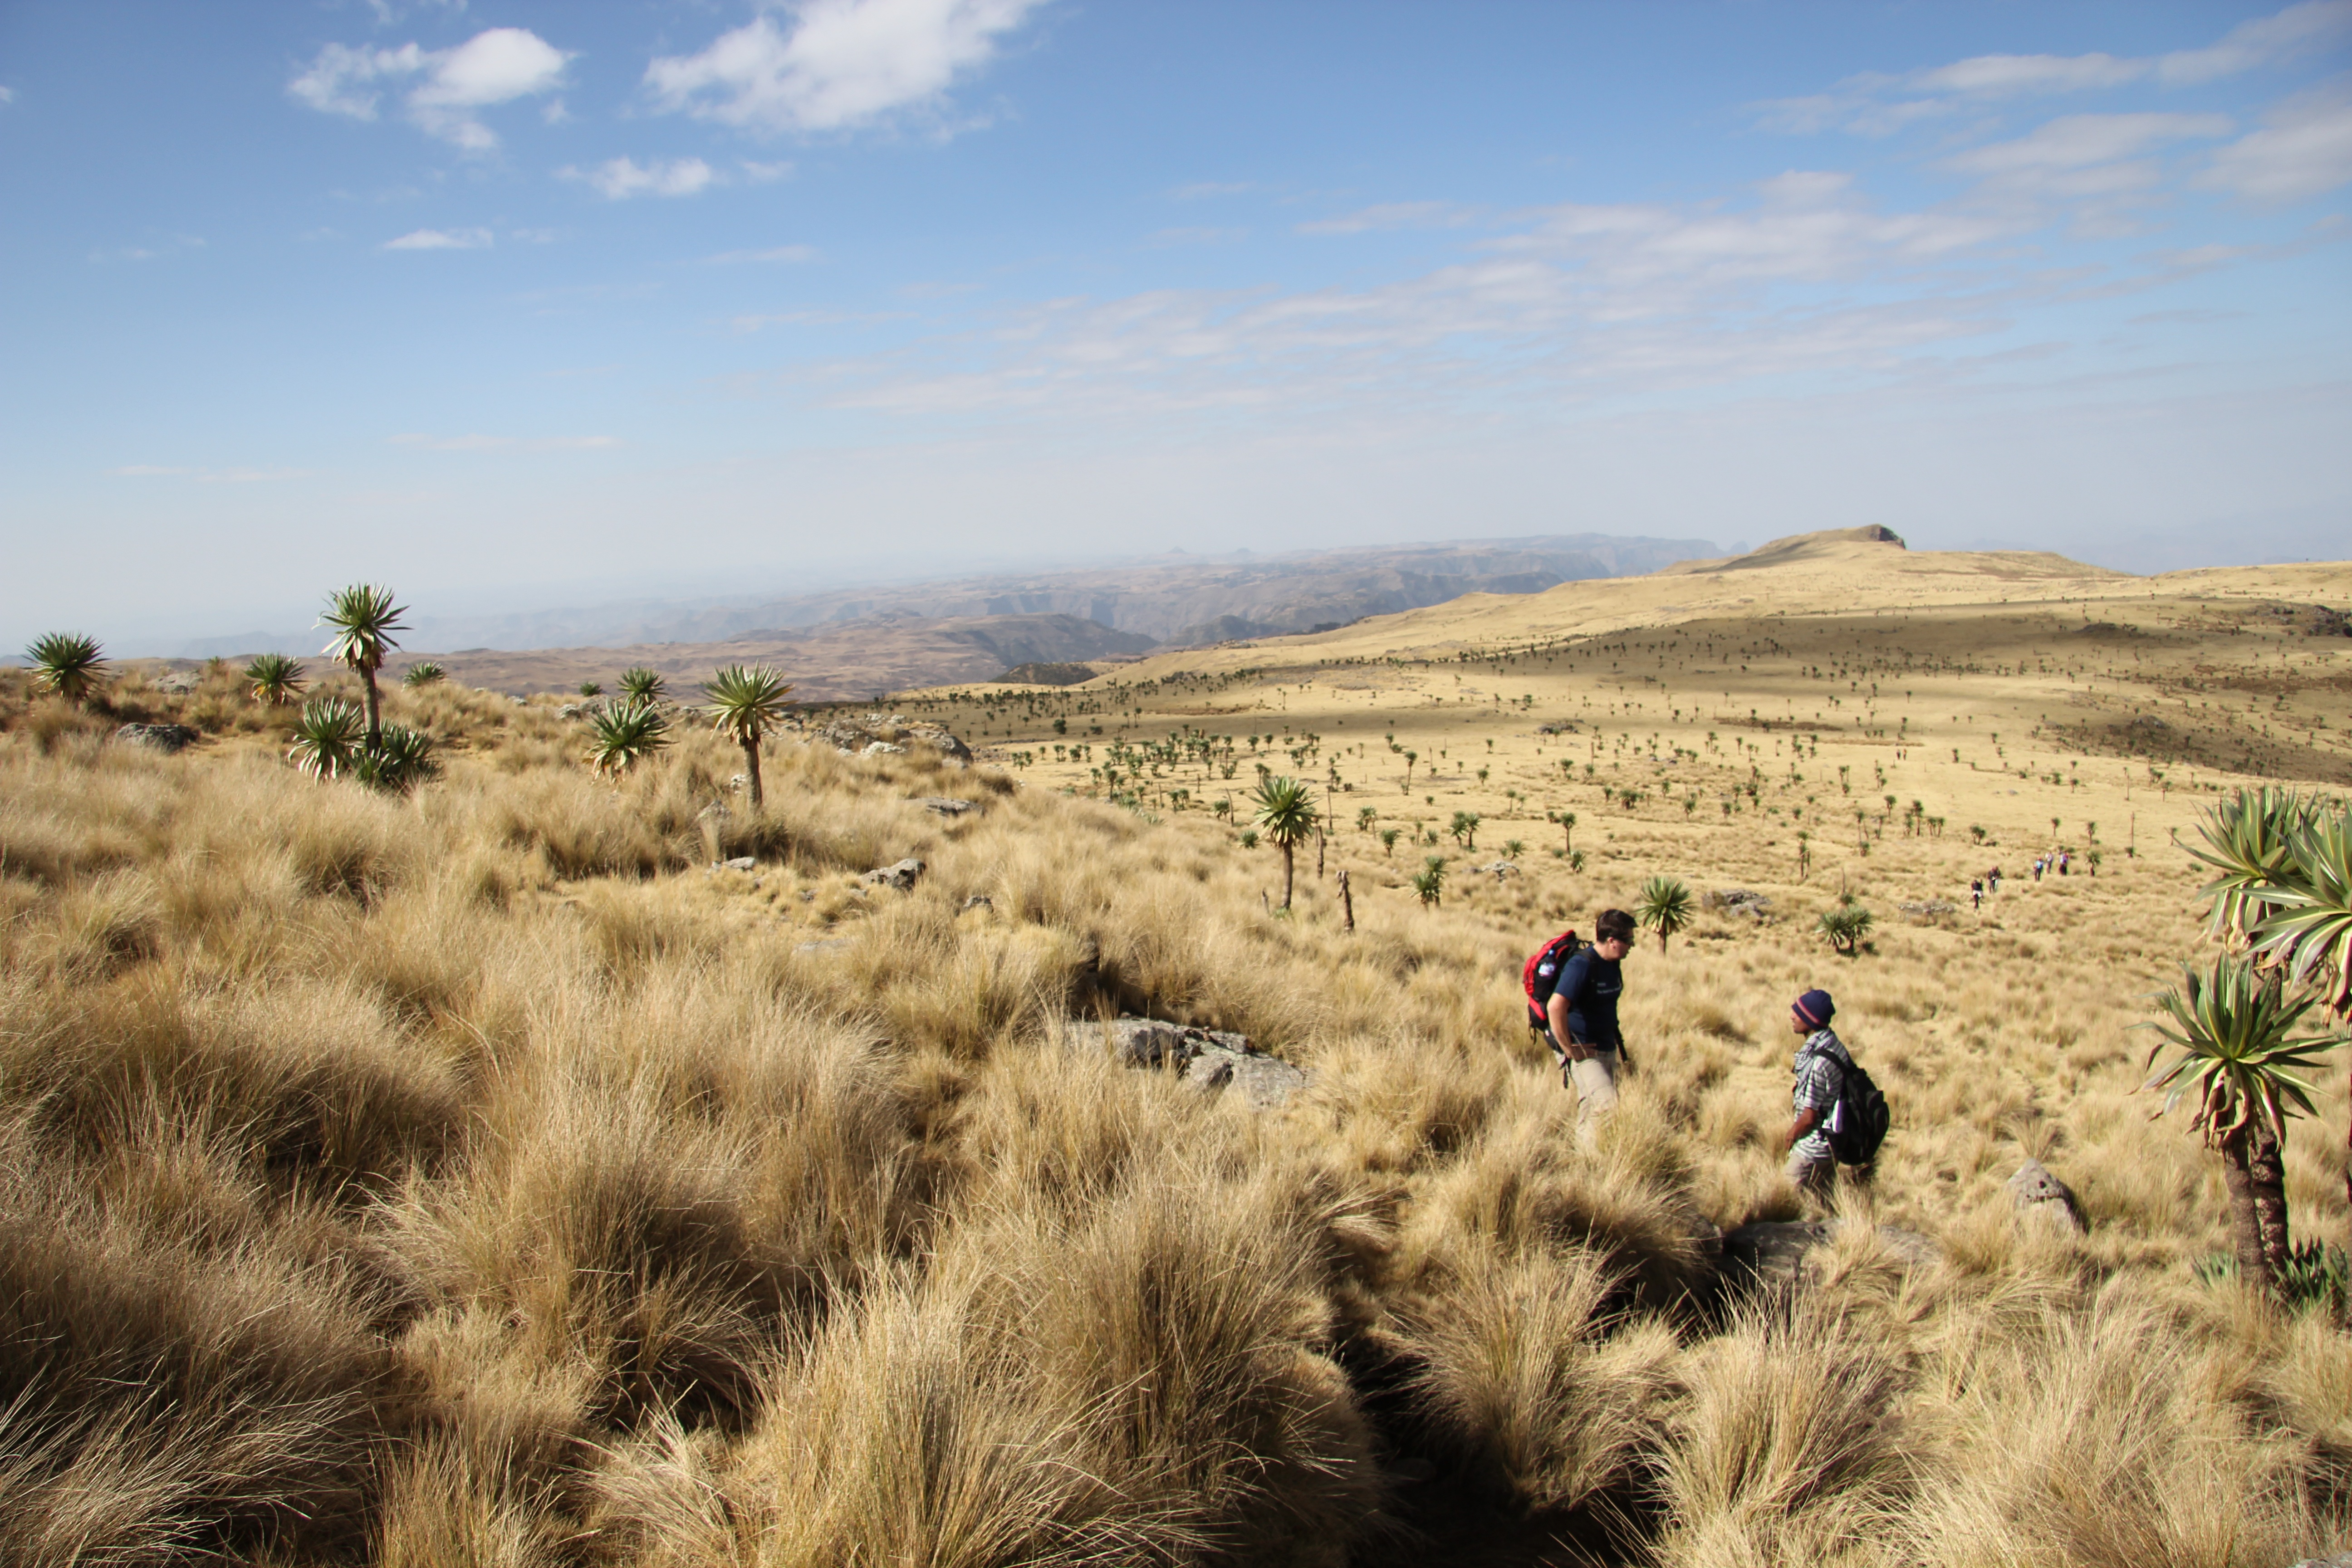
landscape, tree, grass, wilderness, mountain, prairie, hill, desert, adventure, wildlife, savanna, plain, trekking, grassland, badlands, plateau, habitat, safari, ecosystem, steppe, rural area, ethiopia, natural environment, geographical feature, aeolian landform, grass family, ecoregion, simian, simian national park